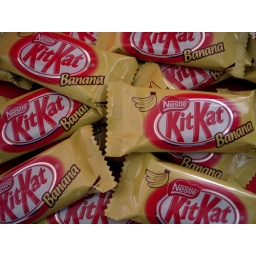
Another new KitKat flavour spotted in the supermarket in Nagoya.The banana kitkats come in a &amp;quot;limited edition&amp;quot; bag of 17 minikats.